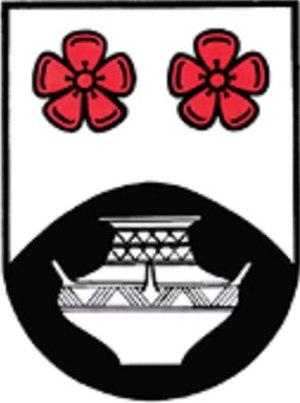
Großklein est une commune autrichienne du district de Leibnitz en Styrie.